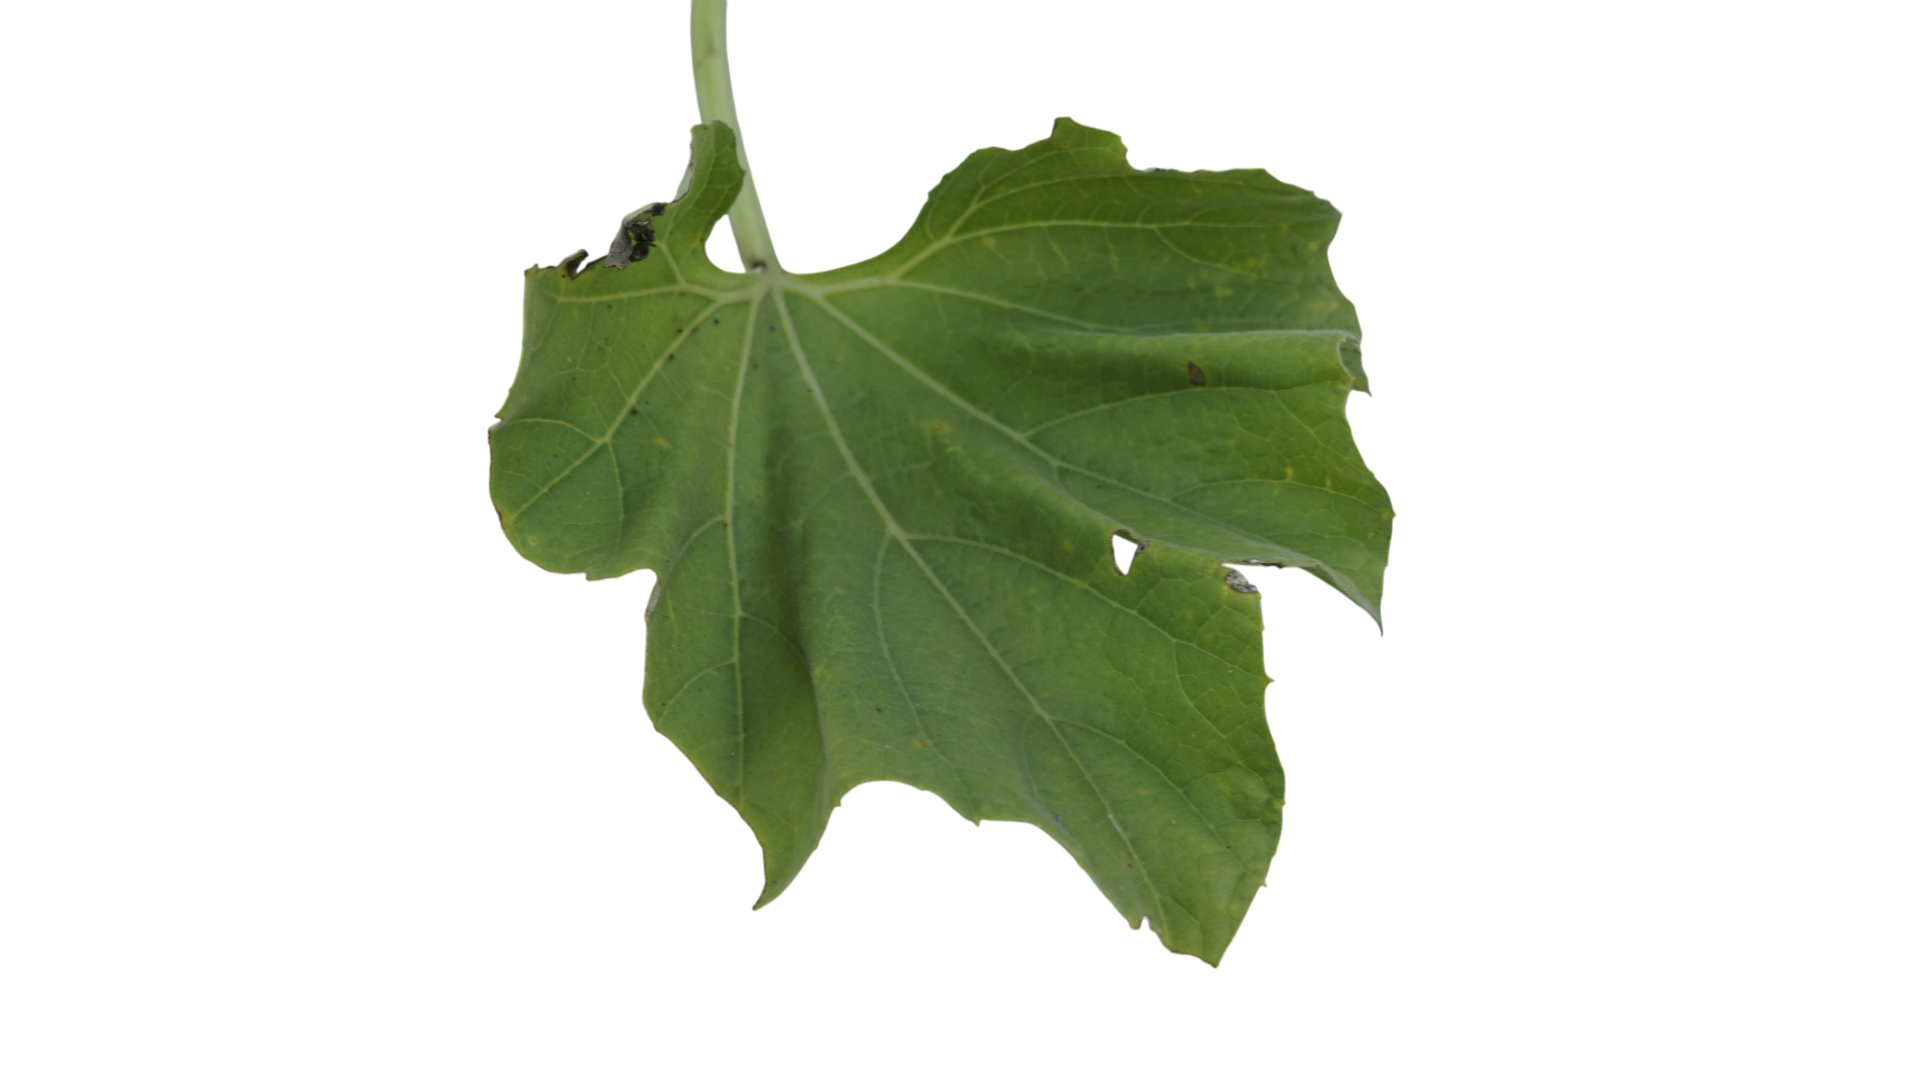
Crop: Bottle Gourd
Label: Early_Alternaria_Leaf_Blight